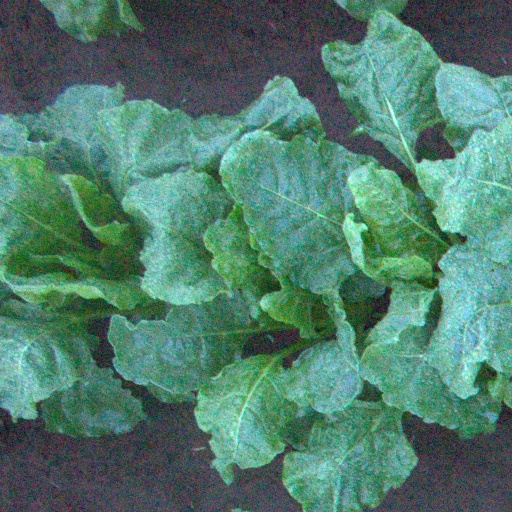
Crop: sugar beet